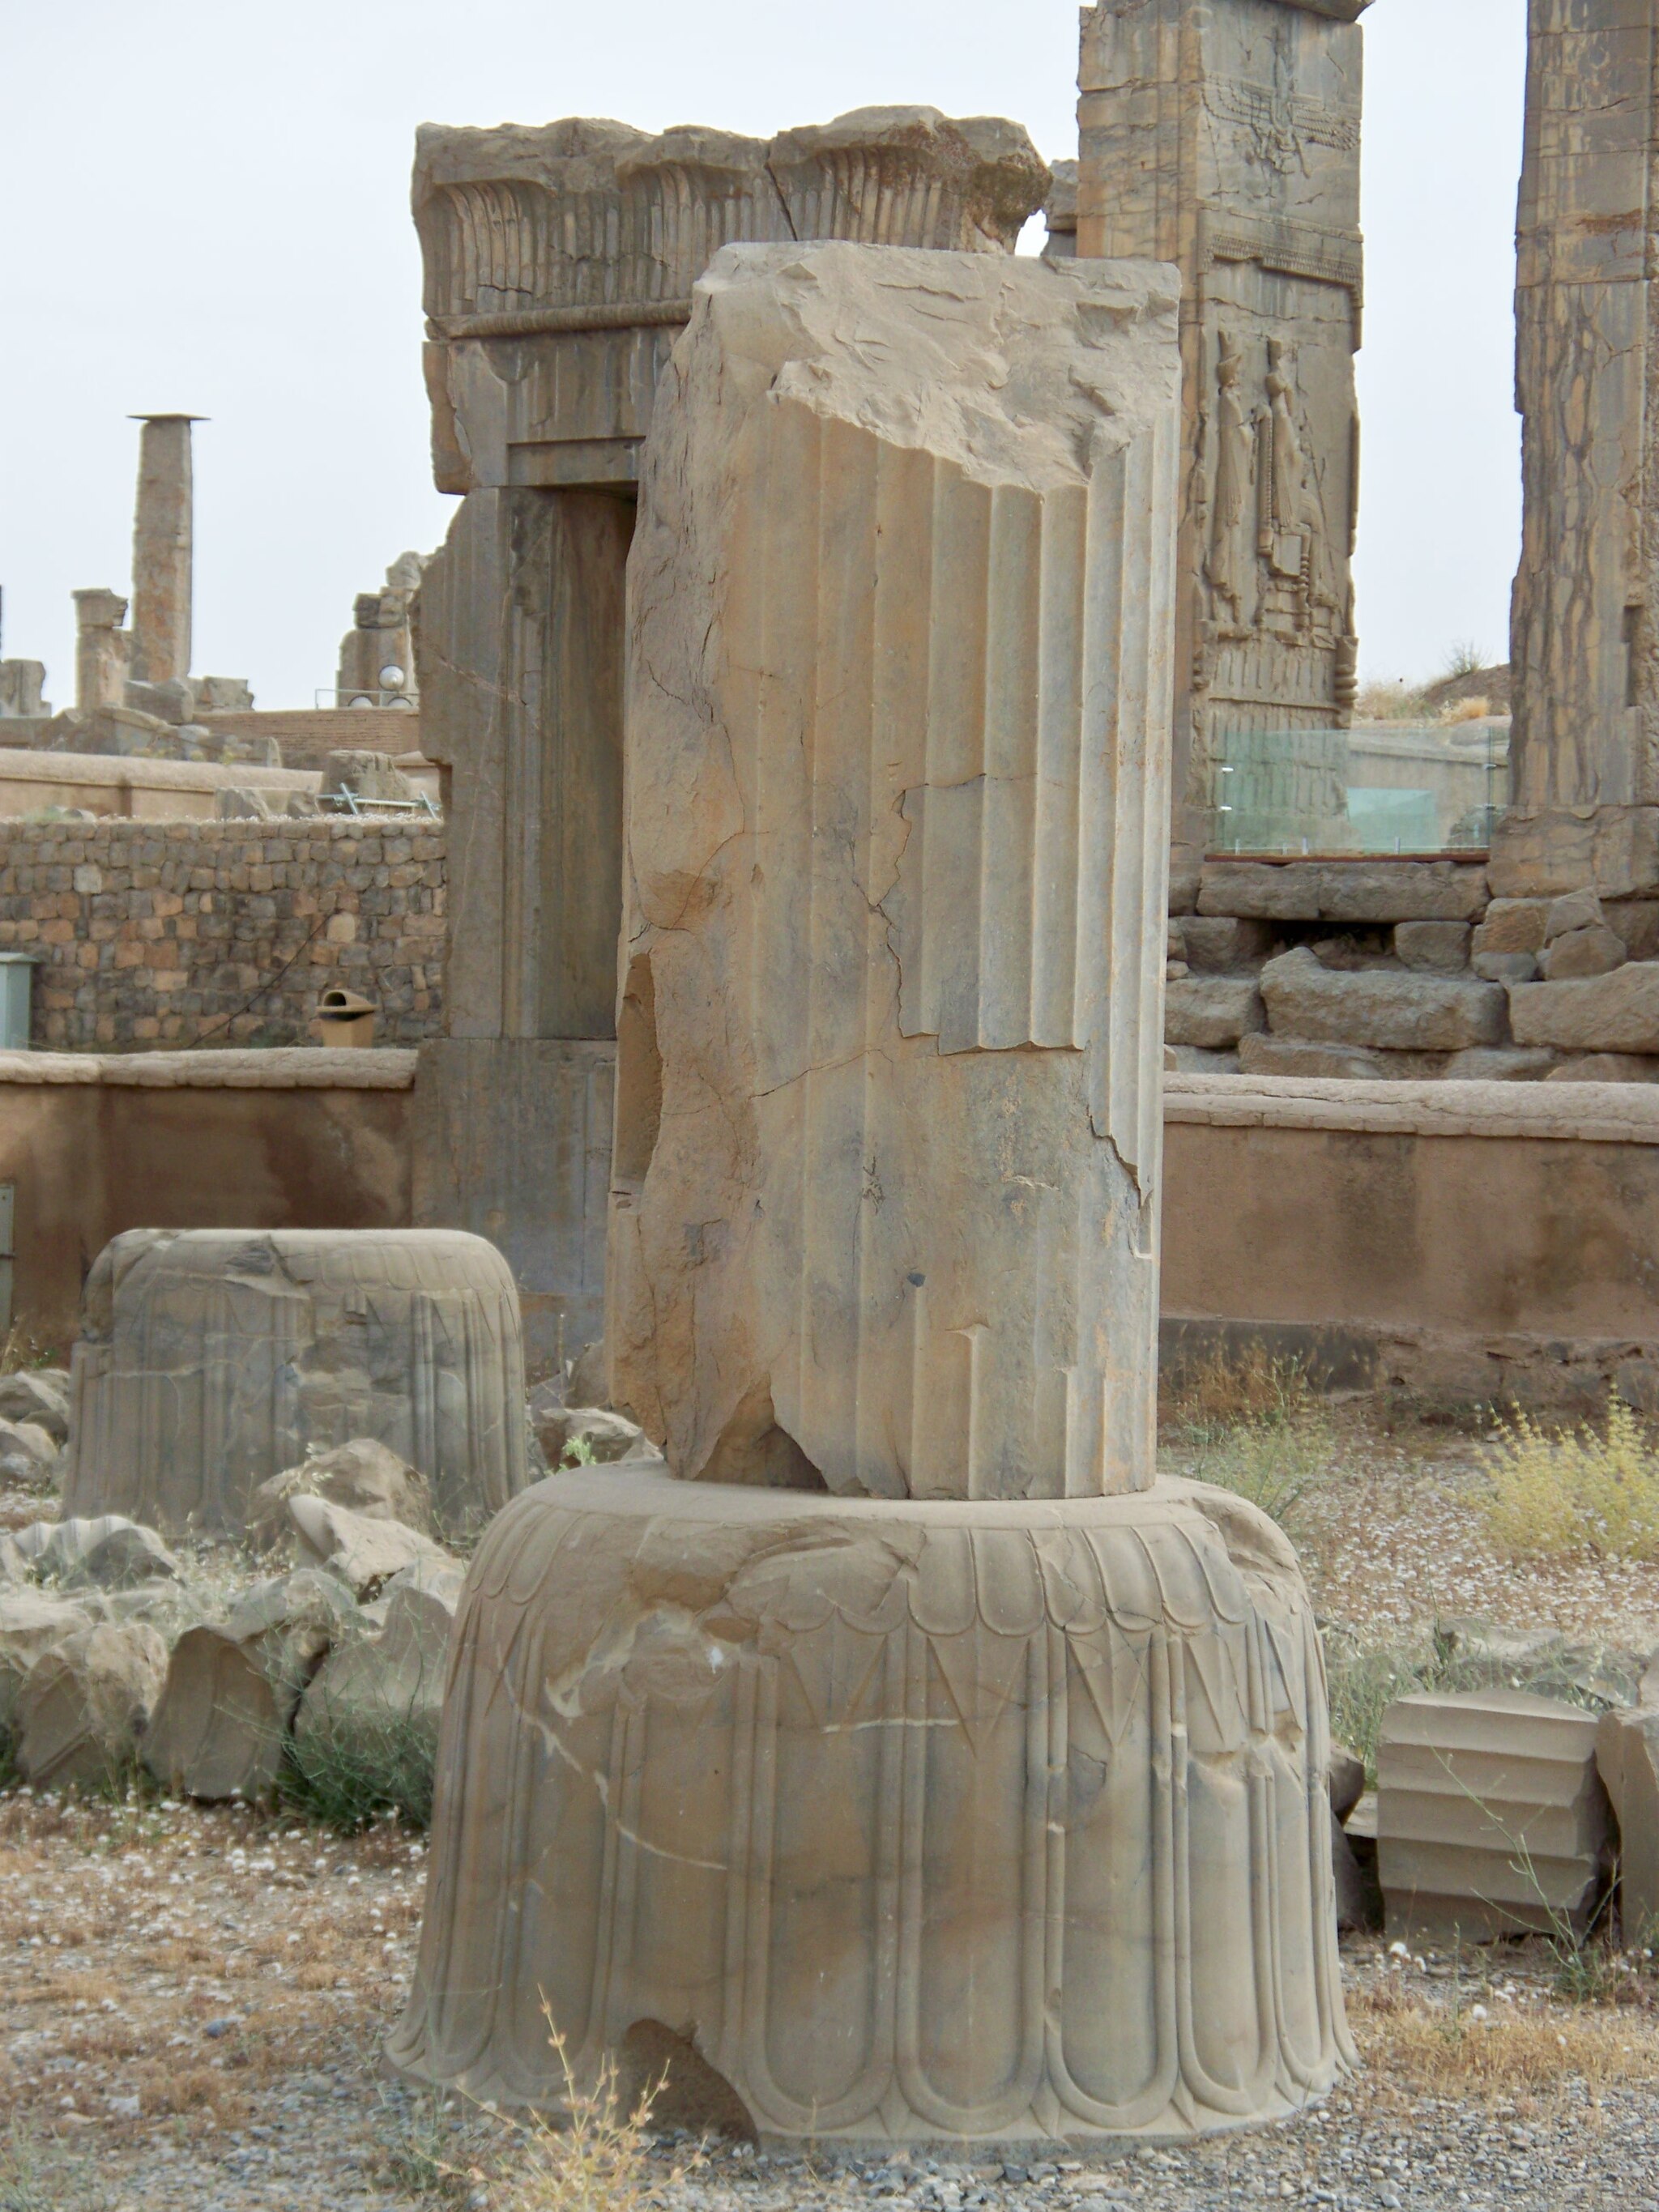
Title: Persepolis, Iran (28730057091)
Description: Are you dreaming of visiting Iran? See Ancient Persepolis? I will be glad to talk about this topic in the messenger www.messenger.com/t/zametki Мечтаешь посетить Иран? Увидеть Древний Персеполис? Буду рад пообщаться на эту тему в мессенжере www.messenger.com/t/zametki
Date: 2008-01-01 12:03
Categories: Architectural elements in Persepolis, Flickr images reviewed by FlickreviewR 2, 2008 in Persepolis, Photographs by Sasha India